Marvel Family

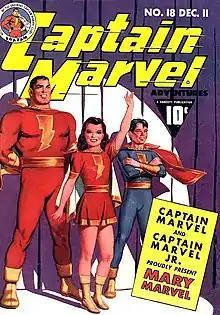
The cover of "Captain Marvel Adventures" #18, published in 1942 by Fawcett Comics, featuring (left to right) Captain Marvel, Mary Marvel and Captain Marvel Jr. Art by C. C. Beck.

The Marvel Family, also known as the Shazam Family (also Shazamily), are a group of superheroes who originally appeared in books published by Fawcett Comics and were later acquired by DC Comics. Created in 1942 by writer Otto Binder and artist Marc Swayze, the team was created as an extension of Fawcett's Captain Marvel franchise, and included Marvel's sister Mary Marvel, their friend Captain Marvel Jr., and, at various times, a number of other characters as well.